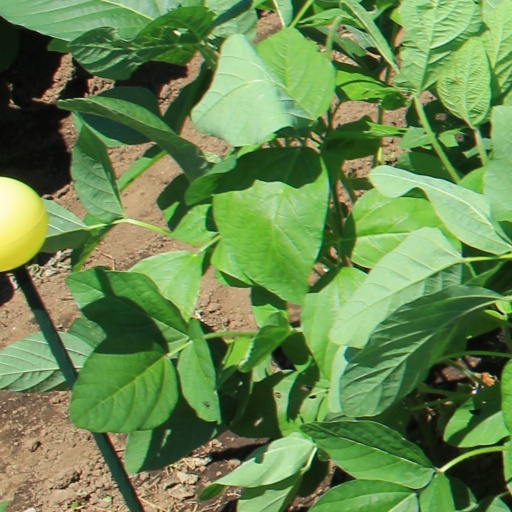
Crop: soybean